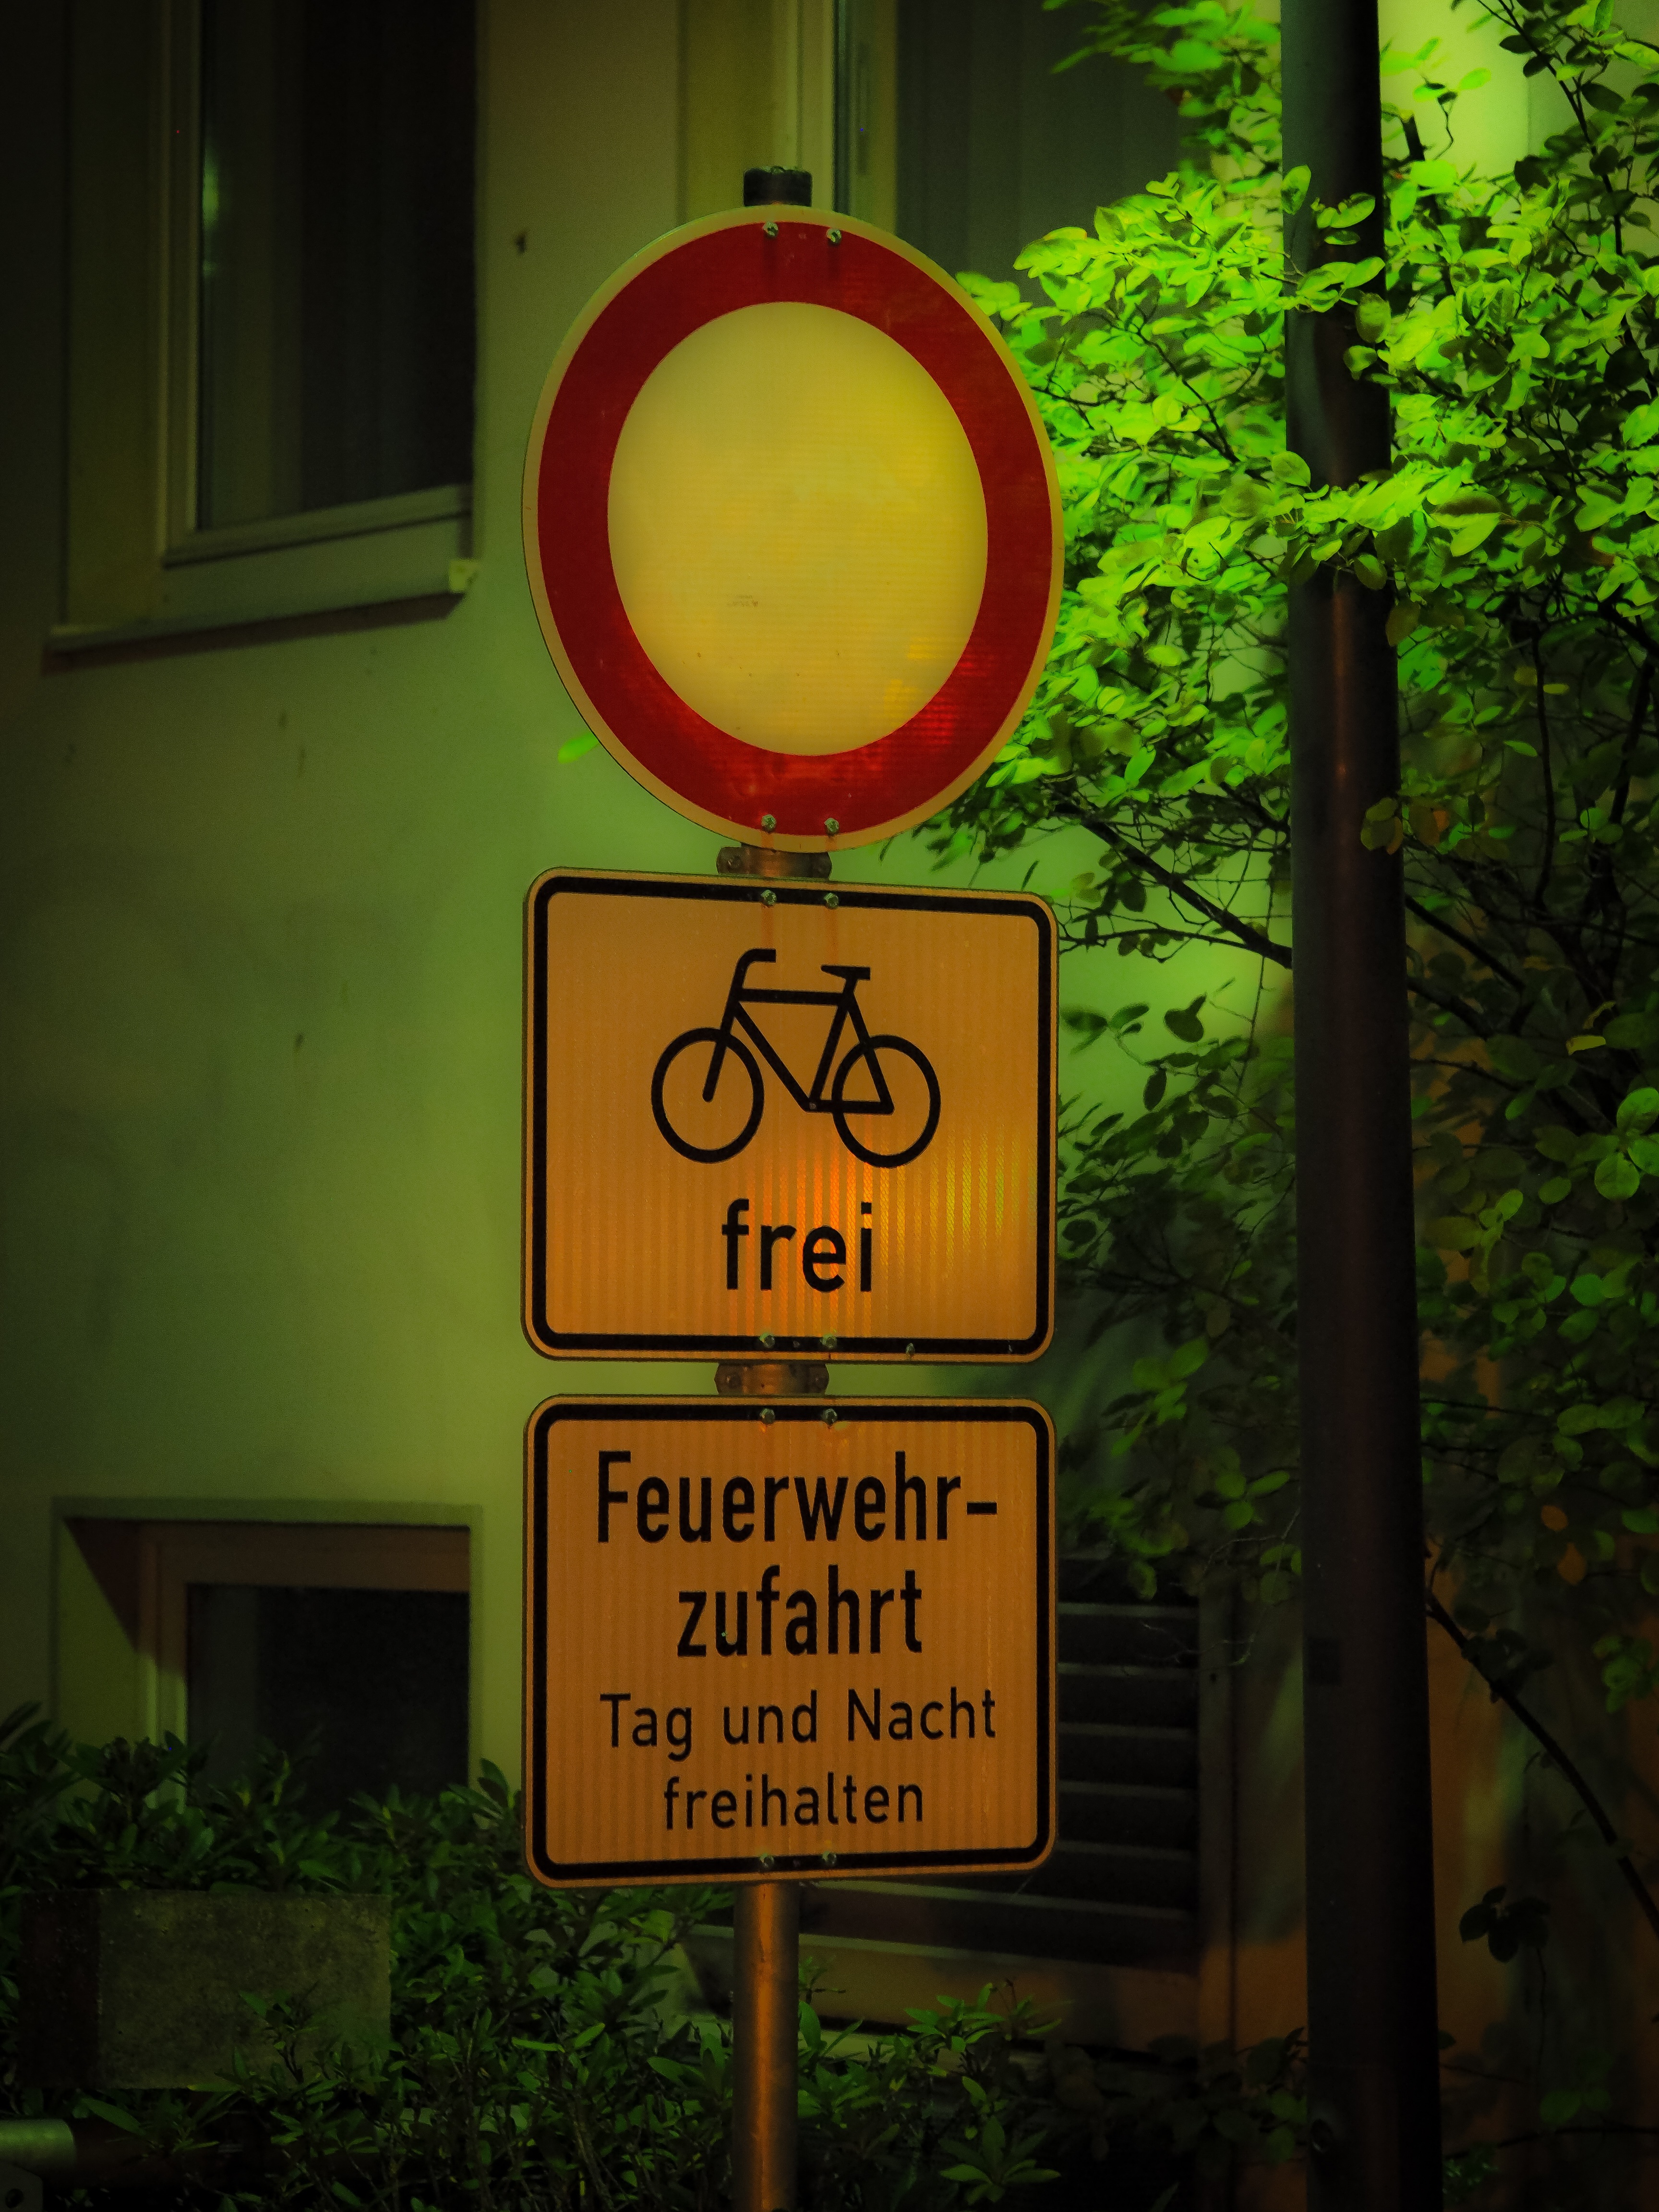
light, night, number, sign, green, street light, street sign, yellow, signage, lighting, neon, fire engine, signs, light fixture, shape, access, directory, warnschild, road signs, traffic sign, forbidden passage